Socrates

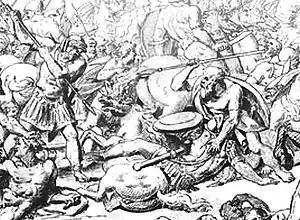
Battle of Potidaea (432 BC): Athenians against Corinthians (detail). Scene of Socrates (center) saving Alcibiades. 18th century engraving. According to Plato, Socrates participated in the Battle of Potidaea, the retreat of Battle of Delium and the battle of Amphipolis (422 BC).

Socrates was born in 470 or 469 BC to Sophroniscus and Phaenarete, a stoneworker and a midwife, respectively, in the Athenian deme of Alopece; therefore, he was an Athenian citizen, having been born to relatively affluent Athenians. He lived close to his father's relatives and inherited, as was customary, part of his father's estate, securing a life reasonably free of financial concerns. His education followed the laws and customs of Athens. He learned the basic skills of reading and writing and, like most wealthy Athenians, received extra lessons in various other fields such as gymnastics, poetry and music. He was married twice (which came first is not clear): his marriage to Xanthippe took place when Socrates was in his fifties, and another marriage was with a daughter of Aristides, an Athenian statesman. He had three sons with Xanthippe. Socrates fulfilled his military service during the Peloponnesian War and distinguished himself in three campaigns, according to Plato.